Clare Abbey

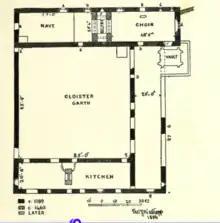
Clare Abbey, 1886

Clare Abbey, originally called the "Abbey of St. Peter and St. Paul at Kilmony", was founded in 1189, under the sponsorship of Domnall Mór Ua Briain (Donald O'Brien), the king of Thomond. The Abbey, granted to an order of Augustinian Canons, was the largest and most important of the Augustinian monasteries in County Clare. The other Augustinian monasteries are: the Canon Island Abbey, the Inchicronan Priory, Killone Abbey (nunnery) and the Abbey at Kilshanny.